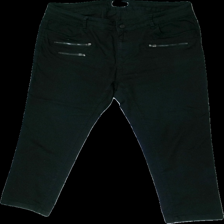
View: front
Type: Jeans
Category: Ladies
Brand: Not in the list
Brand text on label: Agnes Collection
Colors: Black
Material: 100% cotton
Cut: Regular
Size: 46
Season: All
Price range: 50-100
Recommended usage: Reuse